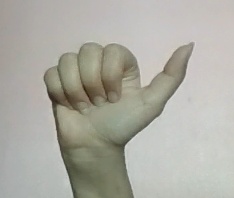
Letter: dhad